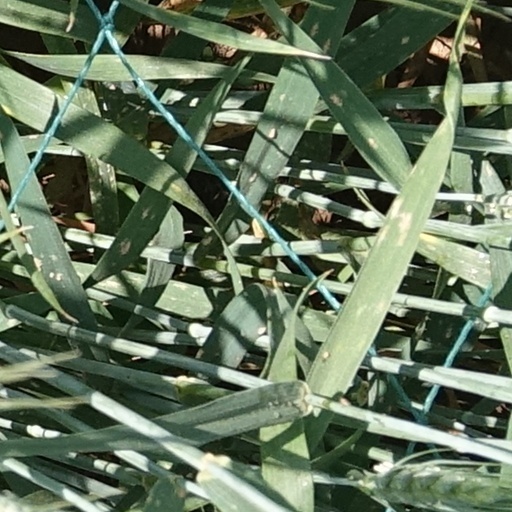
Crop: wheat